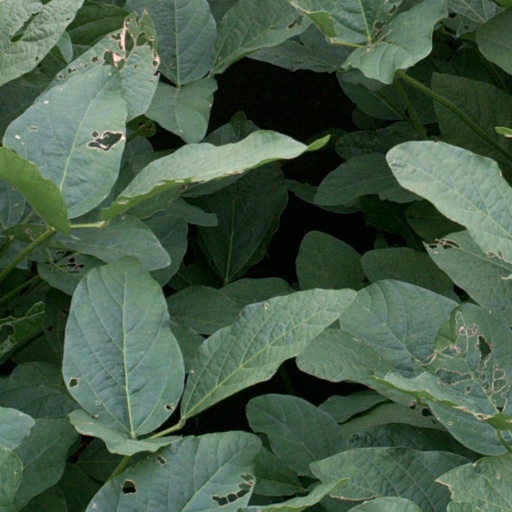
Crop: soybean